Wrong Side Raju

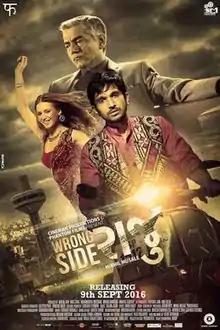
Theatrical release poster

Wrong Side Raju (Stylized "Wrong Side રાજુ") is a 2016 Indian Gujarati thriller drama film directed by Mikhil Musale. Starring Pratik Gandhi, Kimberley Louisa McBeath, and Asif Basra, it is inspired by a hit and run in Ahmedabad in 2013. The film won National Film Award for Best Feature Film in Gujarati at the 64th National Film Awards.